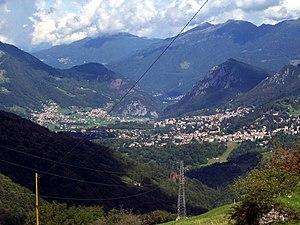
La Valsàssina est une vallée alpine de Lombardie, dans la province de Lecco.